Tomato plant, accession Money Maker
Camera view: tilt-top (135 deg); turntable rotation: 30 degrees
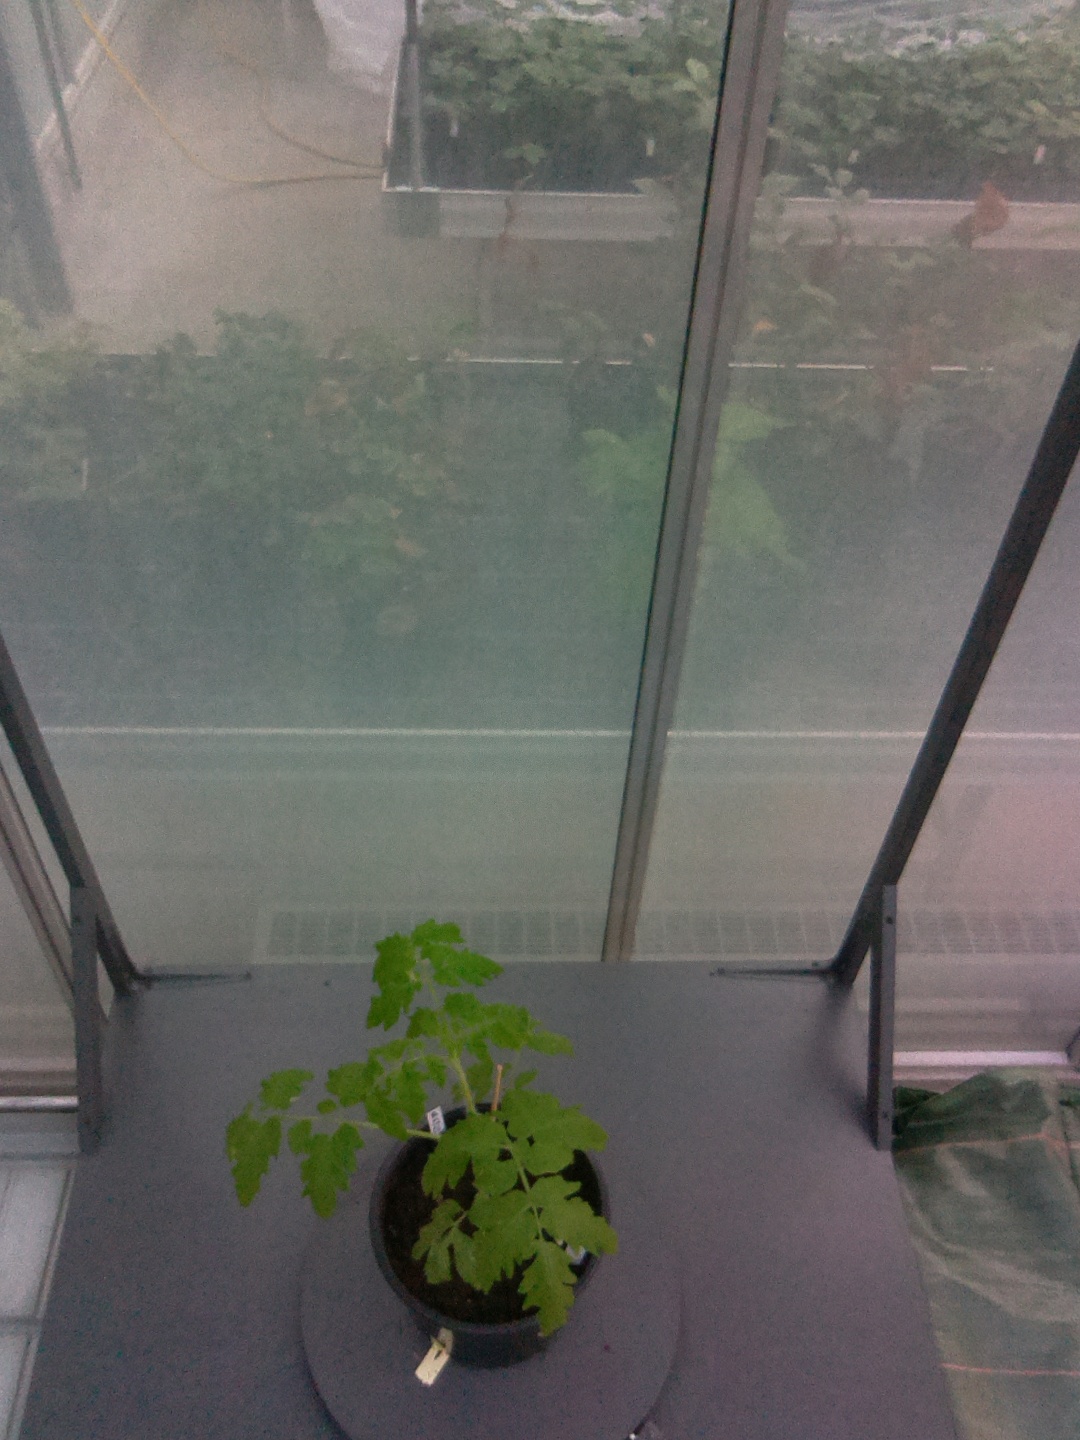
BBCH growth stage 13: 6 of true leaves visible